List of African dishes

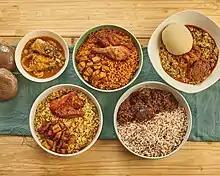
Five African dishes with three buns from Nigeria

Africa is the second-largest continent on Earth, and is home to hundreds of different cultural and ethnic groups. This diversity is reflected in the many local culinary traditions in choice of ingredients, style of preparation, and cooking techniques.